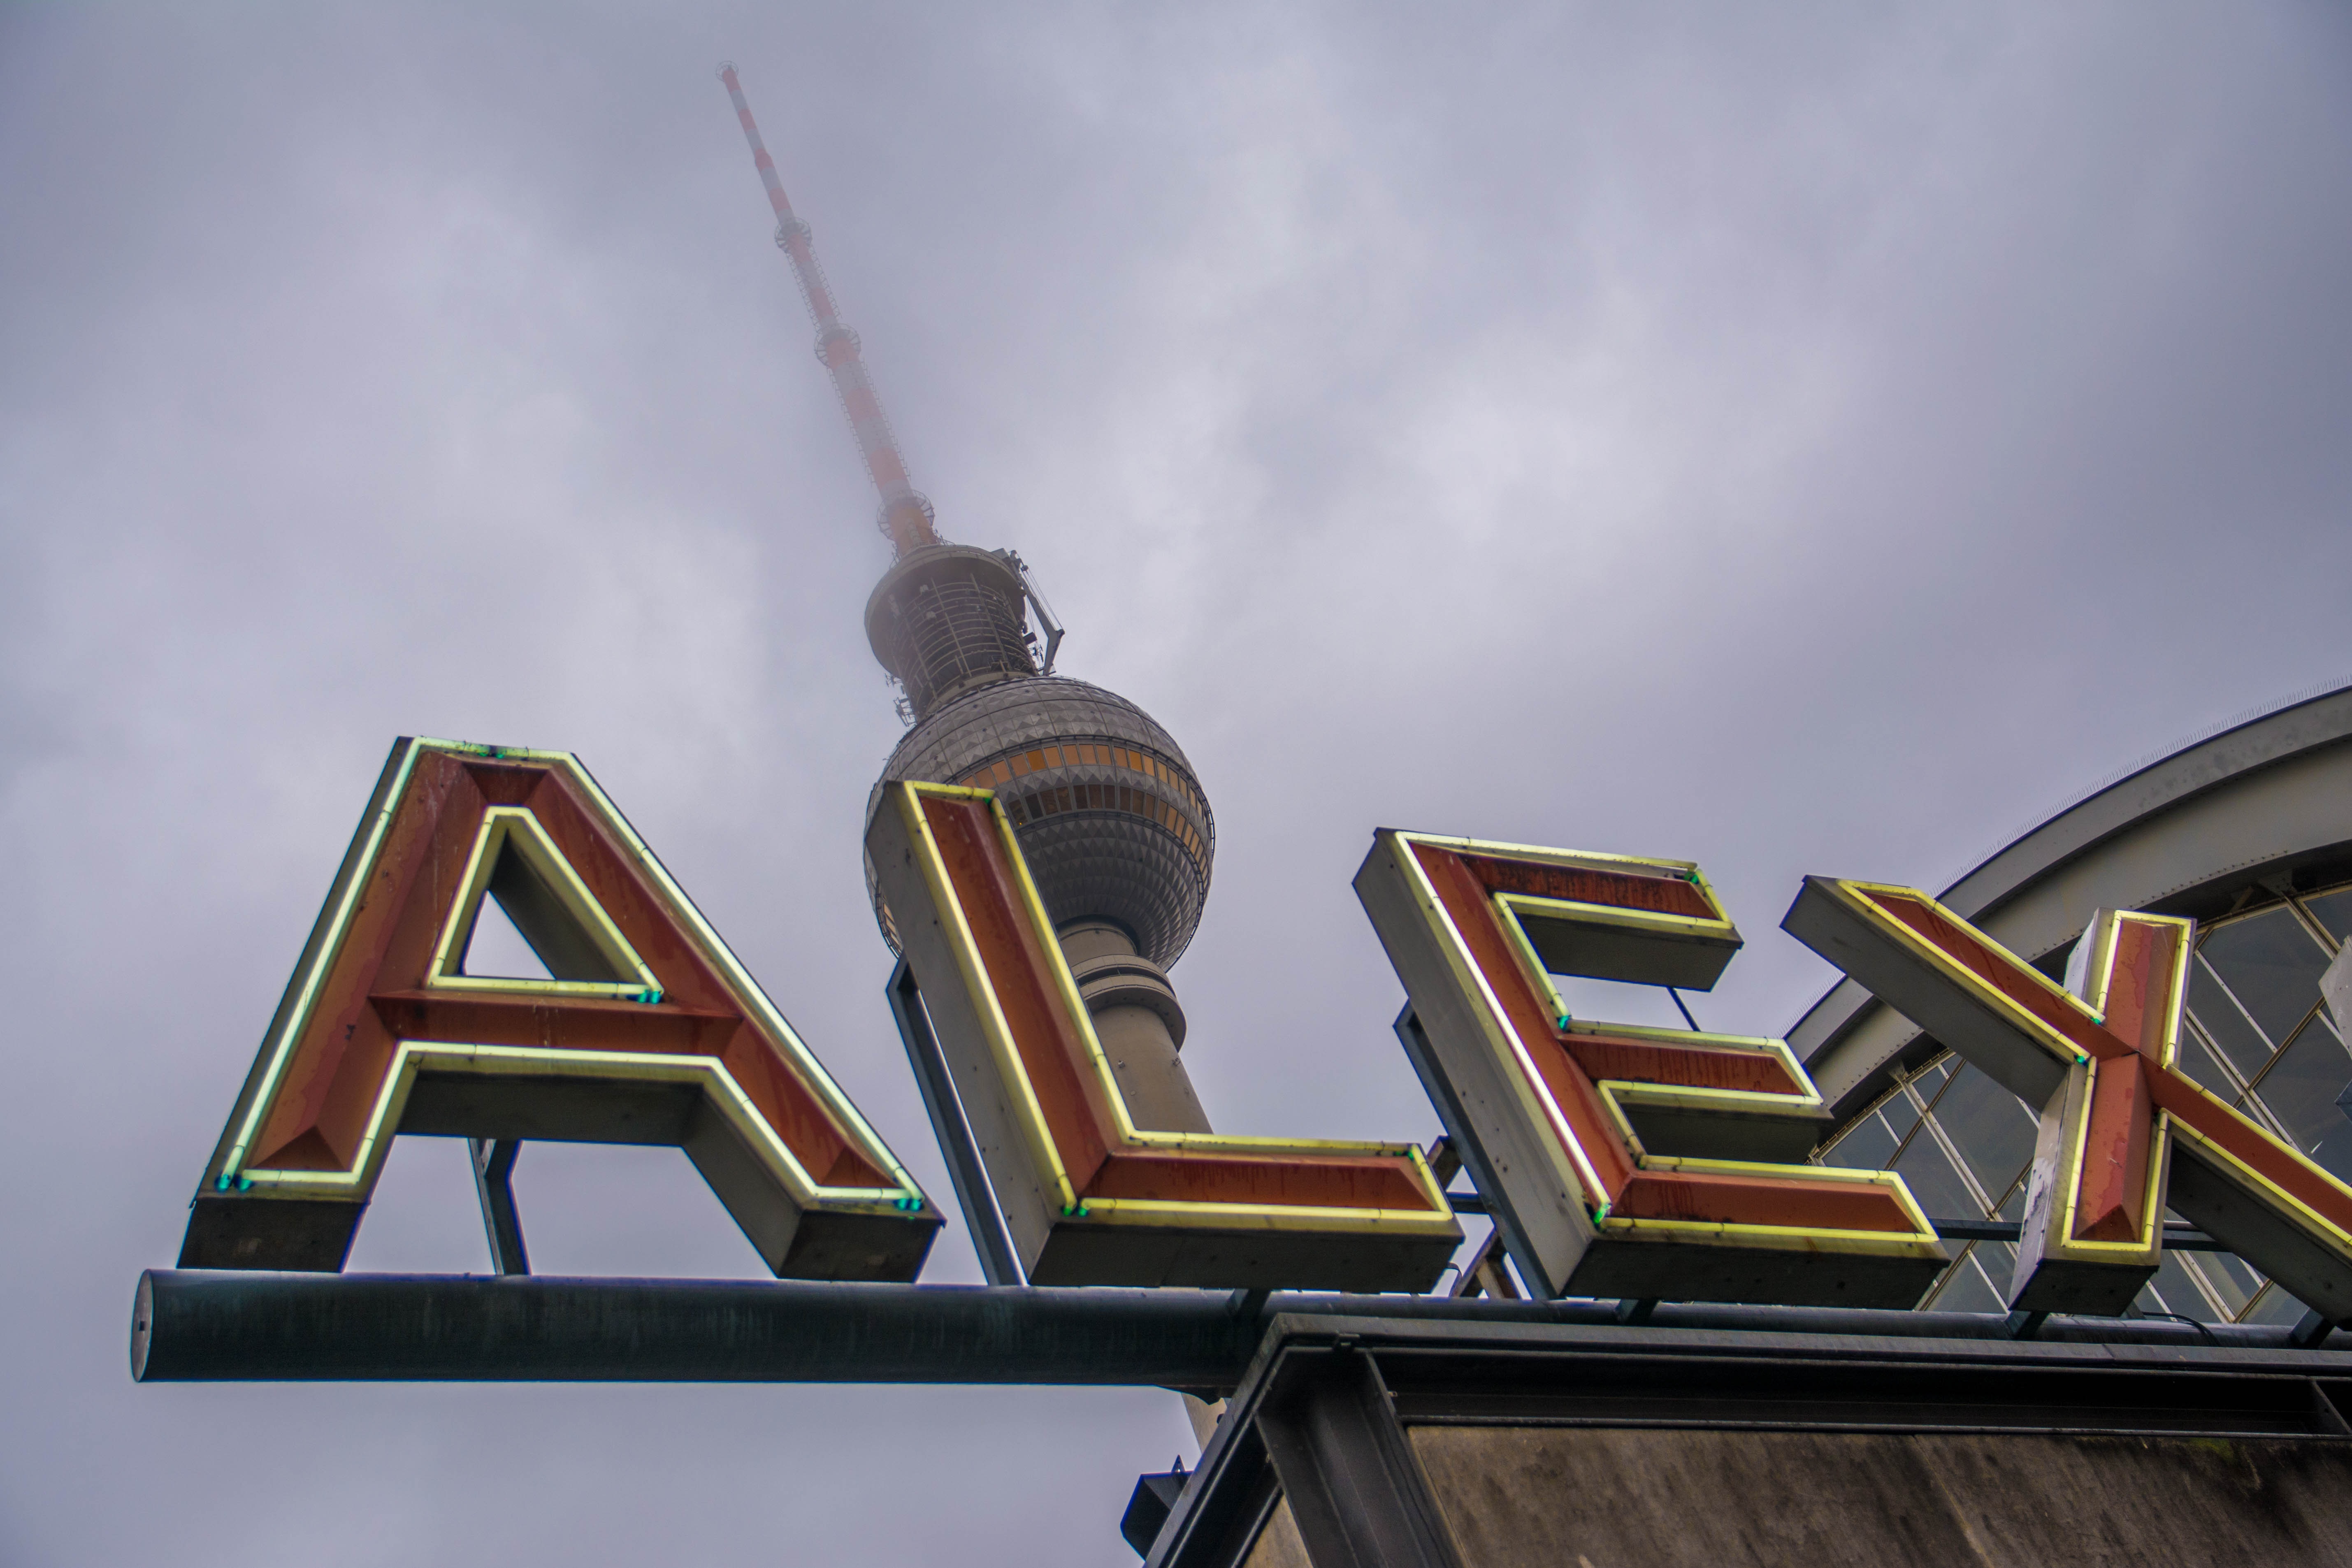
sky, building, landmark, places of interest, capital, germany, berlin, alexanderplatz, tv tower, alex, world clock